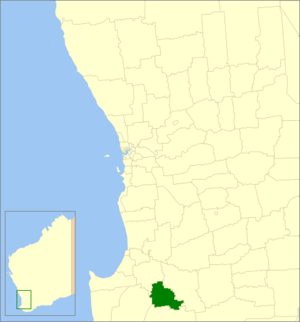
Le Comté de Bridgetown-Greenbushes est une zone d'administration locale dans le sud-ouest de l'Australie-Occidentale en Australie à environ 80 kilomètres au sud-est de Bunbury et à 260 km au sud de Perth.